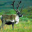
Label: deer